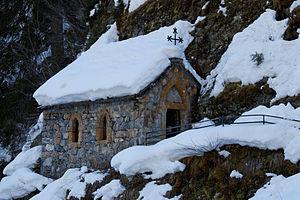
Sainte-Chapelle des Contamines-Montjoie
La chapelle Notre-Dame-de-la-Gorge se trouve sur le territoire de la commune des Contamines-Montjoie au fond du Val Montjoie, à 1 210 mètres d'altitude, en bordure du Bon-Nant. Présente depuis au moins le XIᵉ siècle, cette ancienne église paroissiale a été construite dans un style baroque entre 1699 et 1707. Elle est classée monument historique depuis 2015.